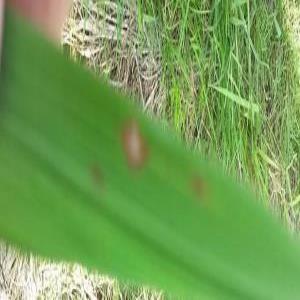
Disease: Blast